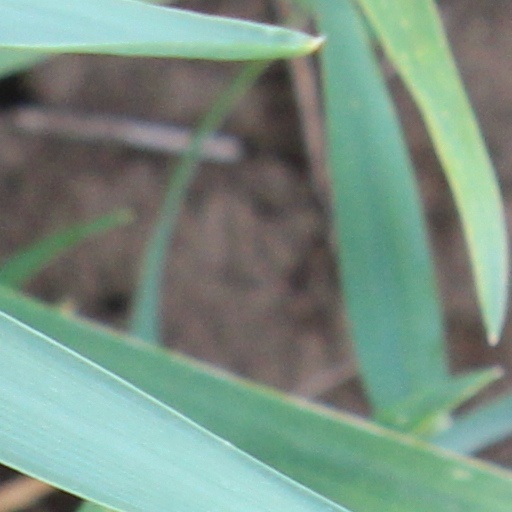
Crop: wheat